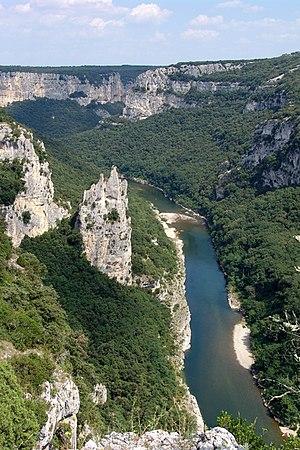
Belvédère de la Madeleine, Gorges de l'Ardèche
La grotte de la Madeleine, propriété de la commune de Saint-Remèze, est une grotte touristique du sud-est de la France. Elle est située en pleine falaise sur la rive gauche et au cœur des gorges de l'Ardèche, dans la Réserve naturelle nationale des gorges de l'Ardèche.